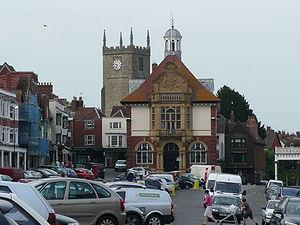
Marlborough est une ville d'Angleterre dans le Wiltshire, de 8 000 habitants, d'après laquelle ont été créés les titres de comte puis de duc de Marlborough dans la pairie d'Angleterre. Plusieurs monarques anglais ont choisi d'y résider au Moyen Âge.